Democratic Indira Congress (Karunakaran)

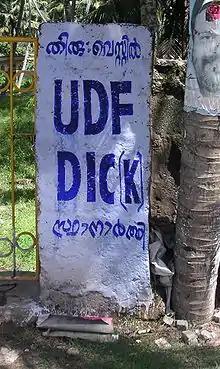
DIC(K) election campaign

The party was a breakaway faction of the erstwhile ruling party, the Congress. The split was a result of acrimony over by alleged slights to Karunakaran, including the disregarding of his lifelong services to the party . Karunakaran, Muraleedharan and T. M. Jacob were among the leaders of the party.